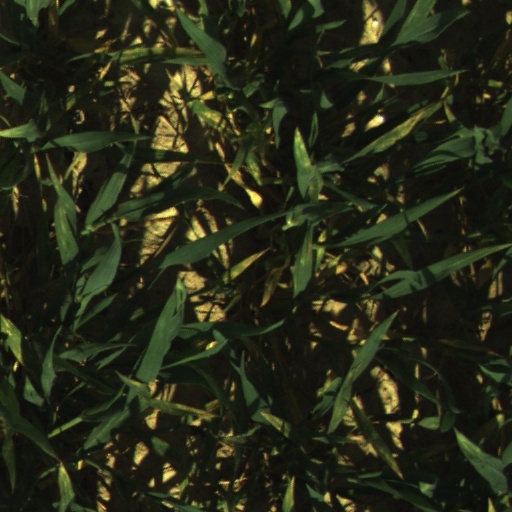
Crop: wheat